Ajatappareng

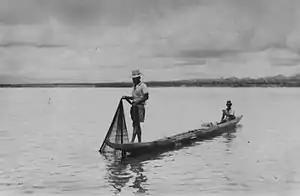
Fishermen in Lake Tempe in the 1940s

In the Bugis language, the term Ajatappareng means "the lands west of the lakes", referring to its location relative to Lakes Tempe, Sidenreng, and Buaya in central South Sulawesi. Today, this region corresponds to four regencies and one city in Indonesia. The former regions of Sawitto and Alitta are now parts of the Pinrang Regency; those of Sidenreng and Rappang become the Sidenreng Rappang Regency, as well as the Maiwa district of the Enrekang Regency, while the former Suppa territory is now split between Pinrang, part of the Barru Regency and the city of Parepare. Various terrains exist in this region, from the hilly north to the fertile plains in the south and centre. Several rivers flow through the area, providing water for extensive wet-rice agriculture. In fact, the region contains some of the most productive area in South Sulawesi for growing rice. Manuel Pinto, a Portuguese explorer who visited Sidenreng in the 1540s, recorded that the region was rich in rice and other crops.